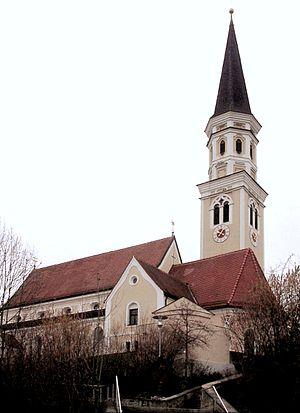
Odelzhausen est une commune de Bavière, située dans l'arrondissement de Dachau, dans le district de Haute-Bavière.